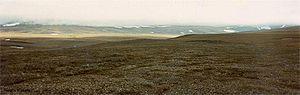
L'île Wrangel, est une île russe de l'océan Arctique, plus précisément située dans la mer des Tchouktches à 143 km de la côte sibérienne dont elle est séparée par le détroit de Long. La côte ouest de l'île borde la mer de Sibérie orientale. D'une longueur de 143 km et d'une largeur de 81 km, elle couvre une superficie de 7 608 km². L'île dépend administrativement du district autonome de Tchoukotka.